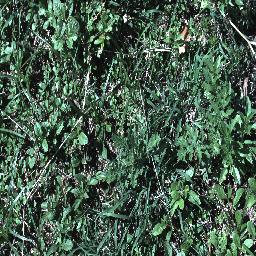
Label: parthenium